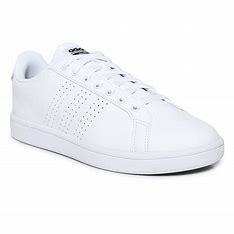
Brand: adidas
Model: neo Adidas NEO Advantage